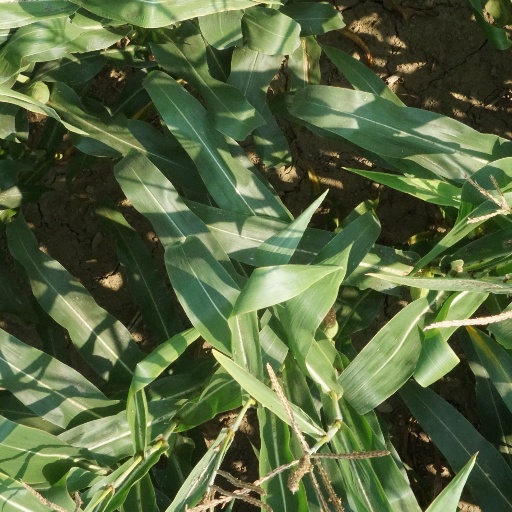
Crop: maize; corn